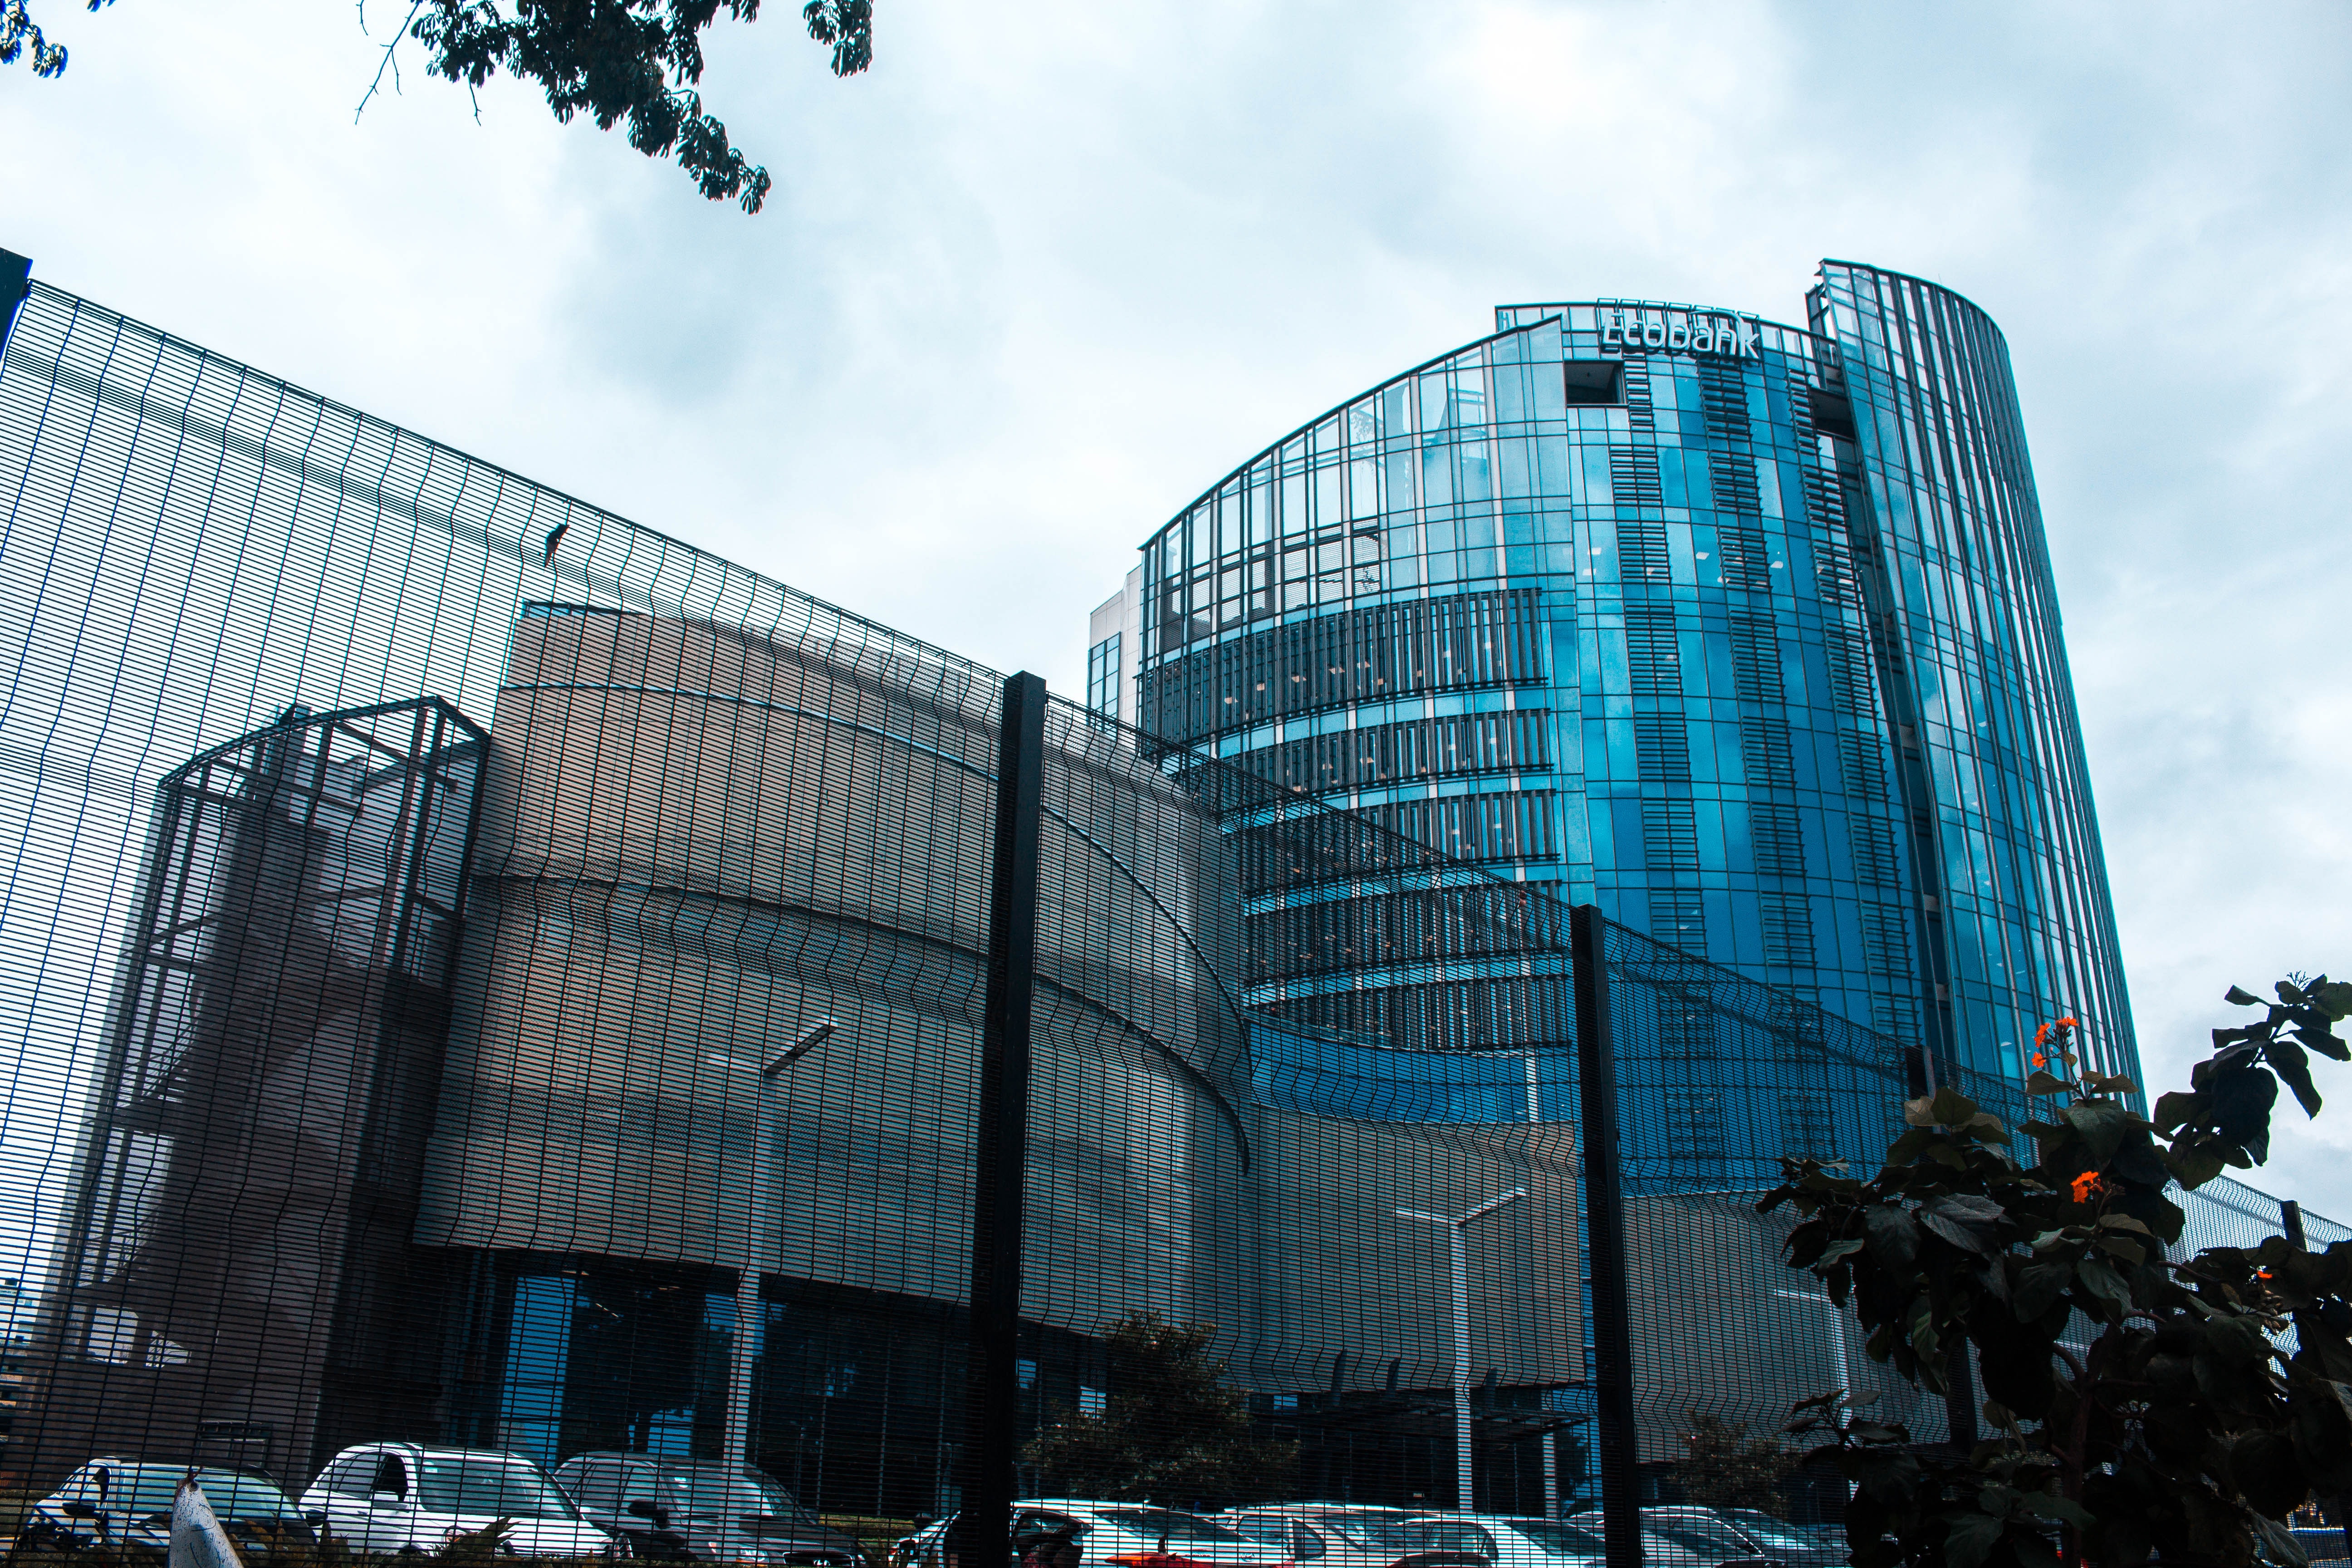
architecture, metropolitan area, urban area, building, daytime, city, human settlement, commercial building, metropolis, sky, skyscraper, facade, tower block, corporate headquarters, headquarters, glass, mixed use, Material property, tree, condominium, real estate, reflection, downtown, street, house